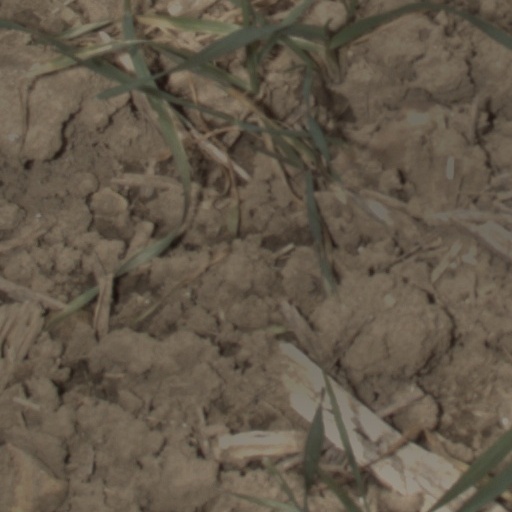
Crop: wheat